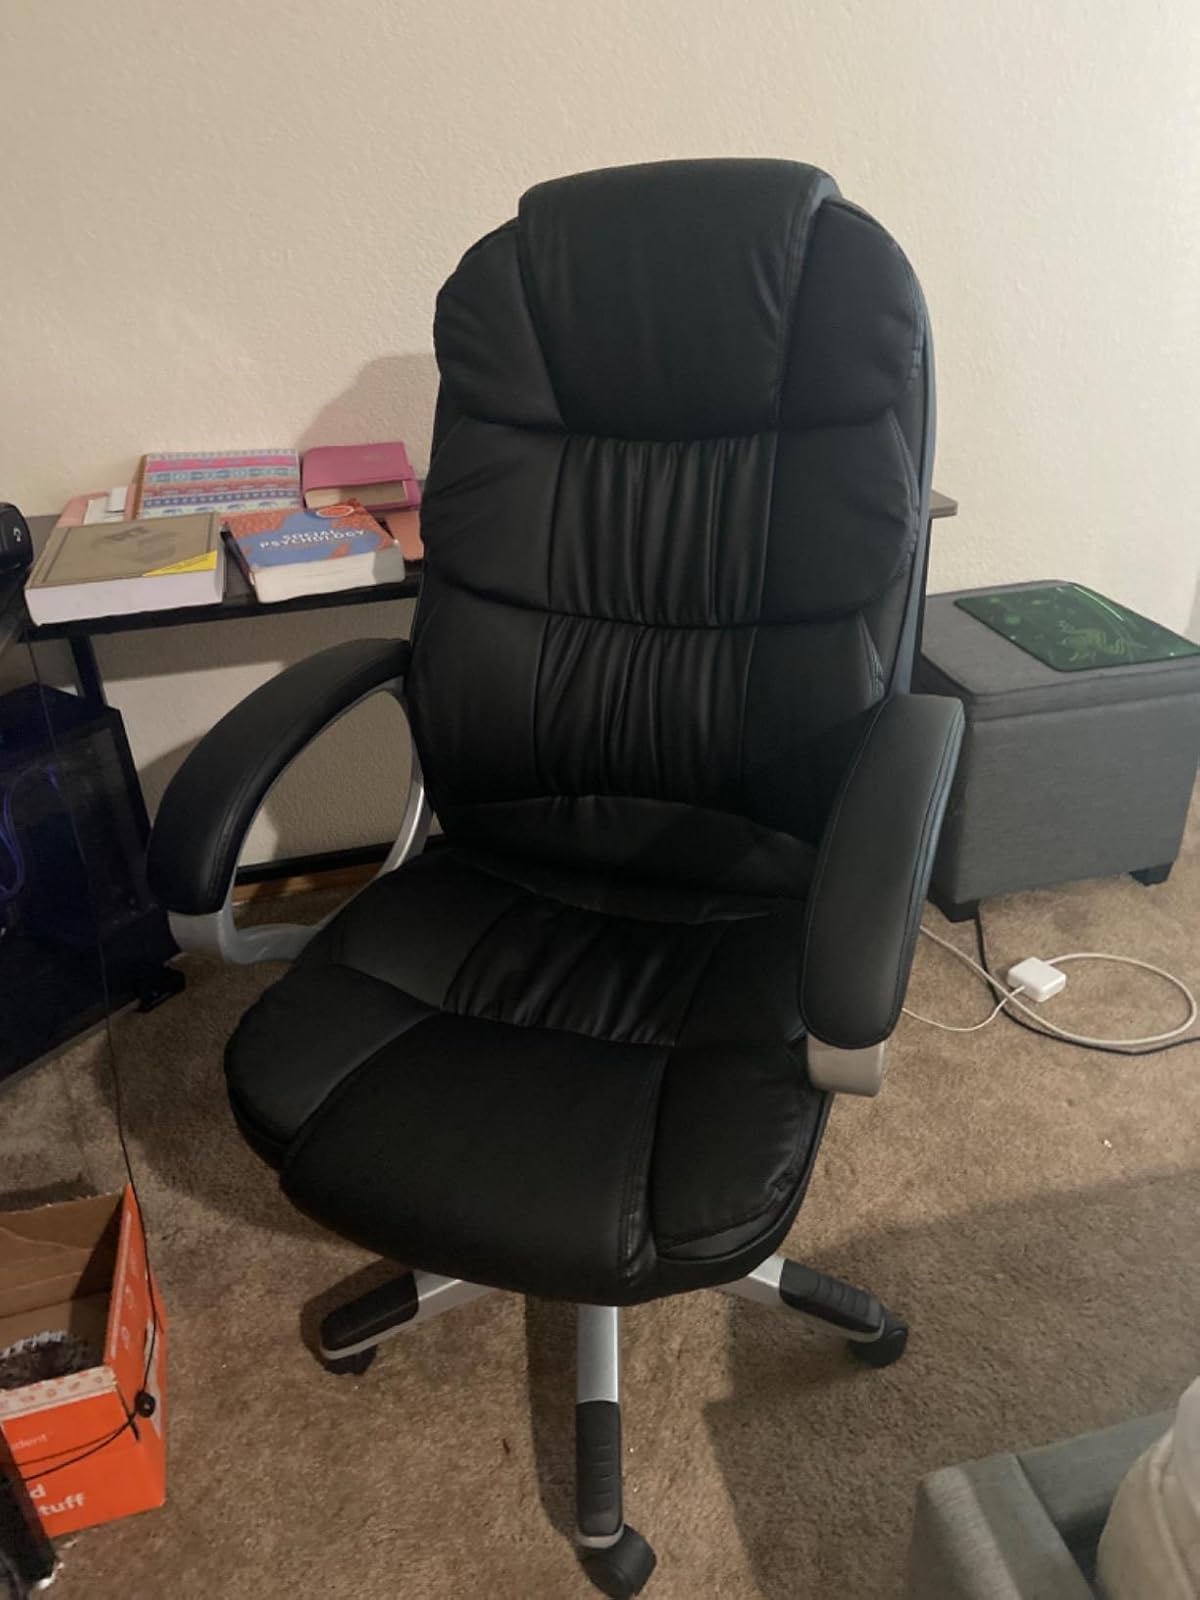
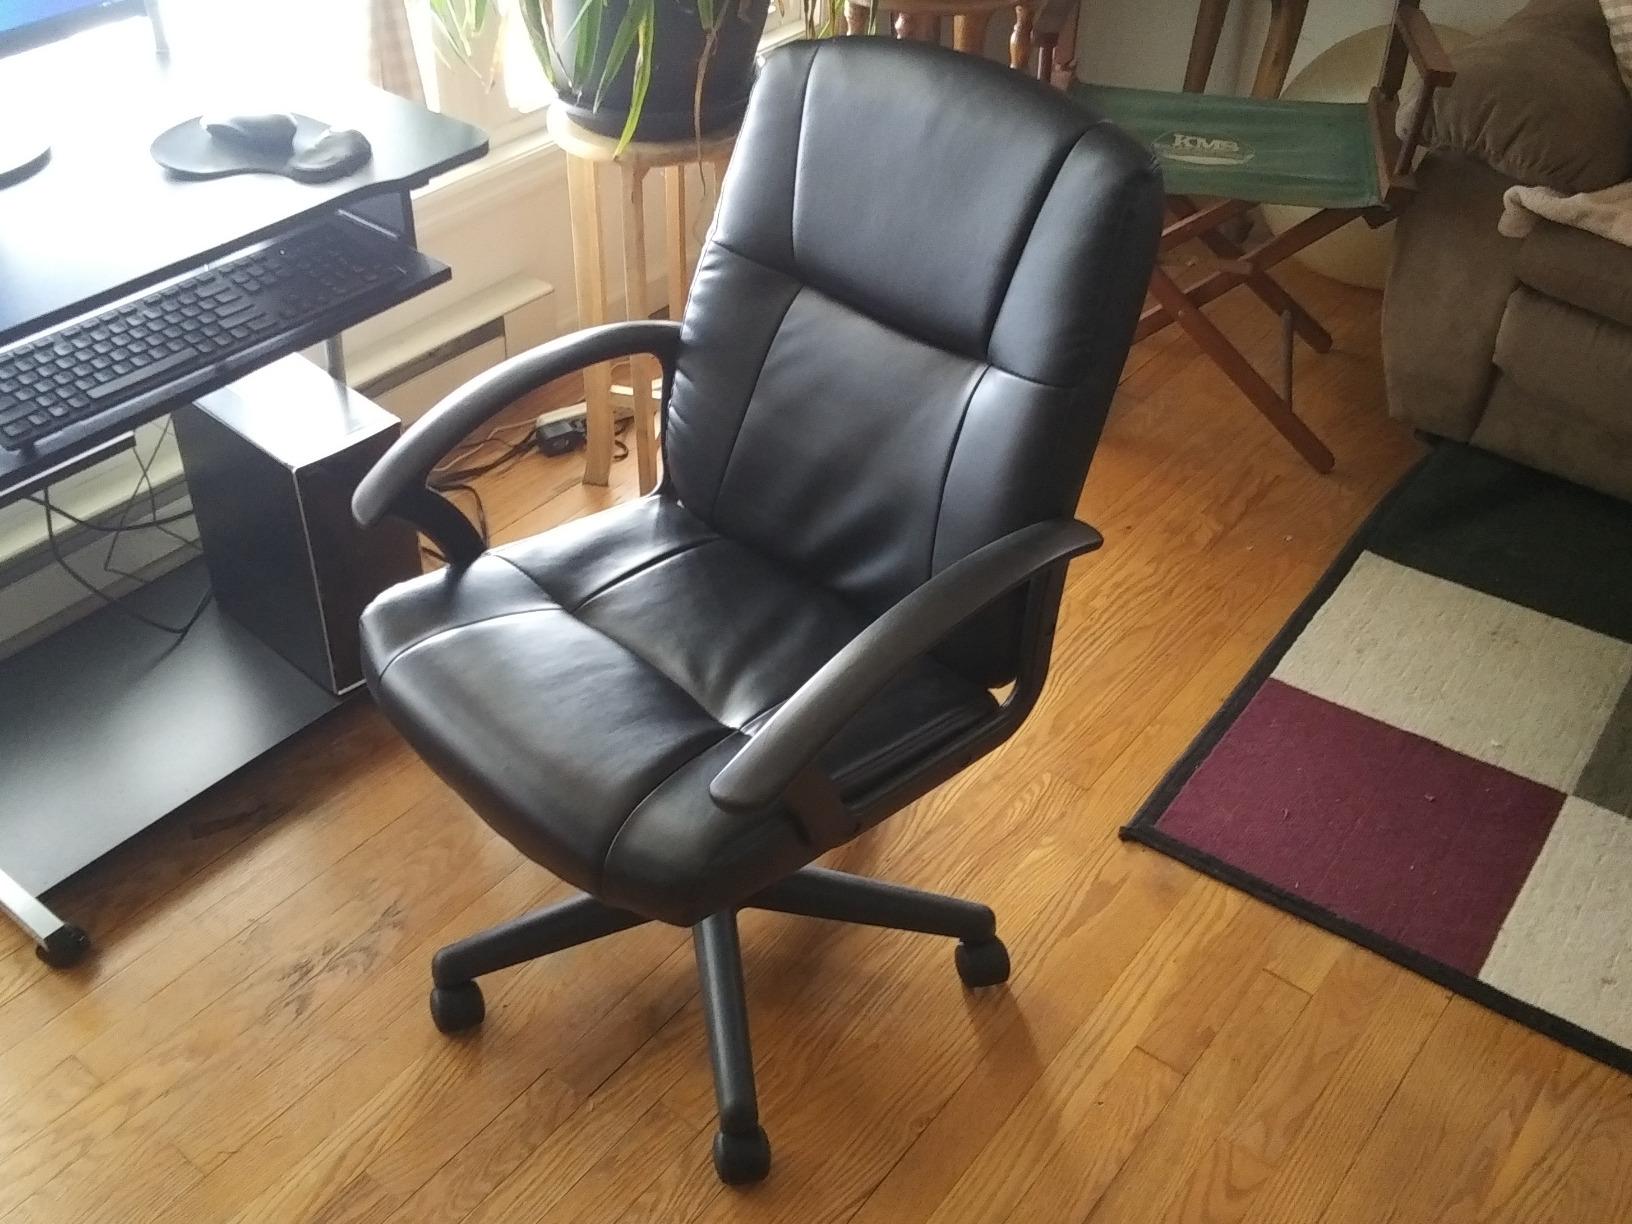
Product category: items_chair
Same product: no